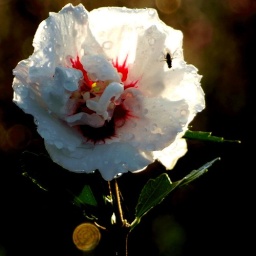
white flower against the sunlight - hibiscus with fly